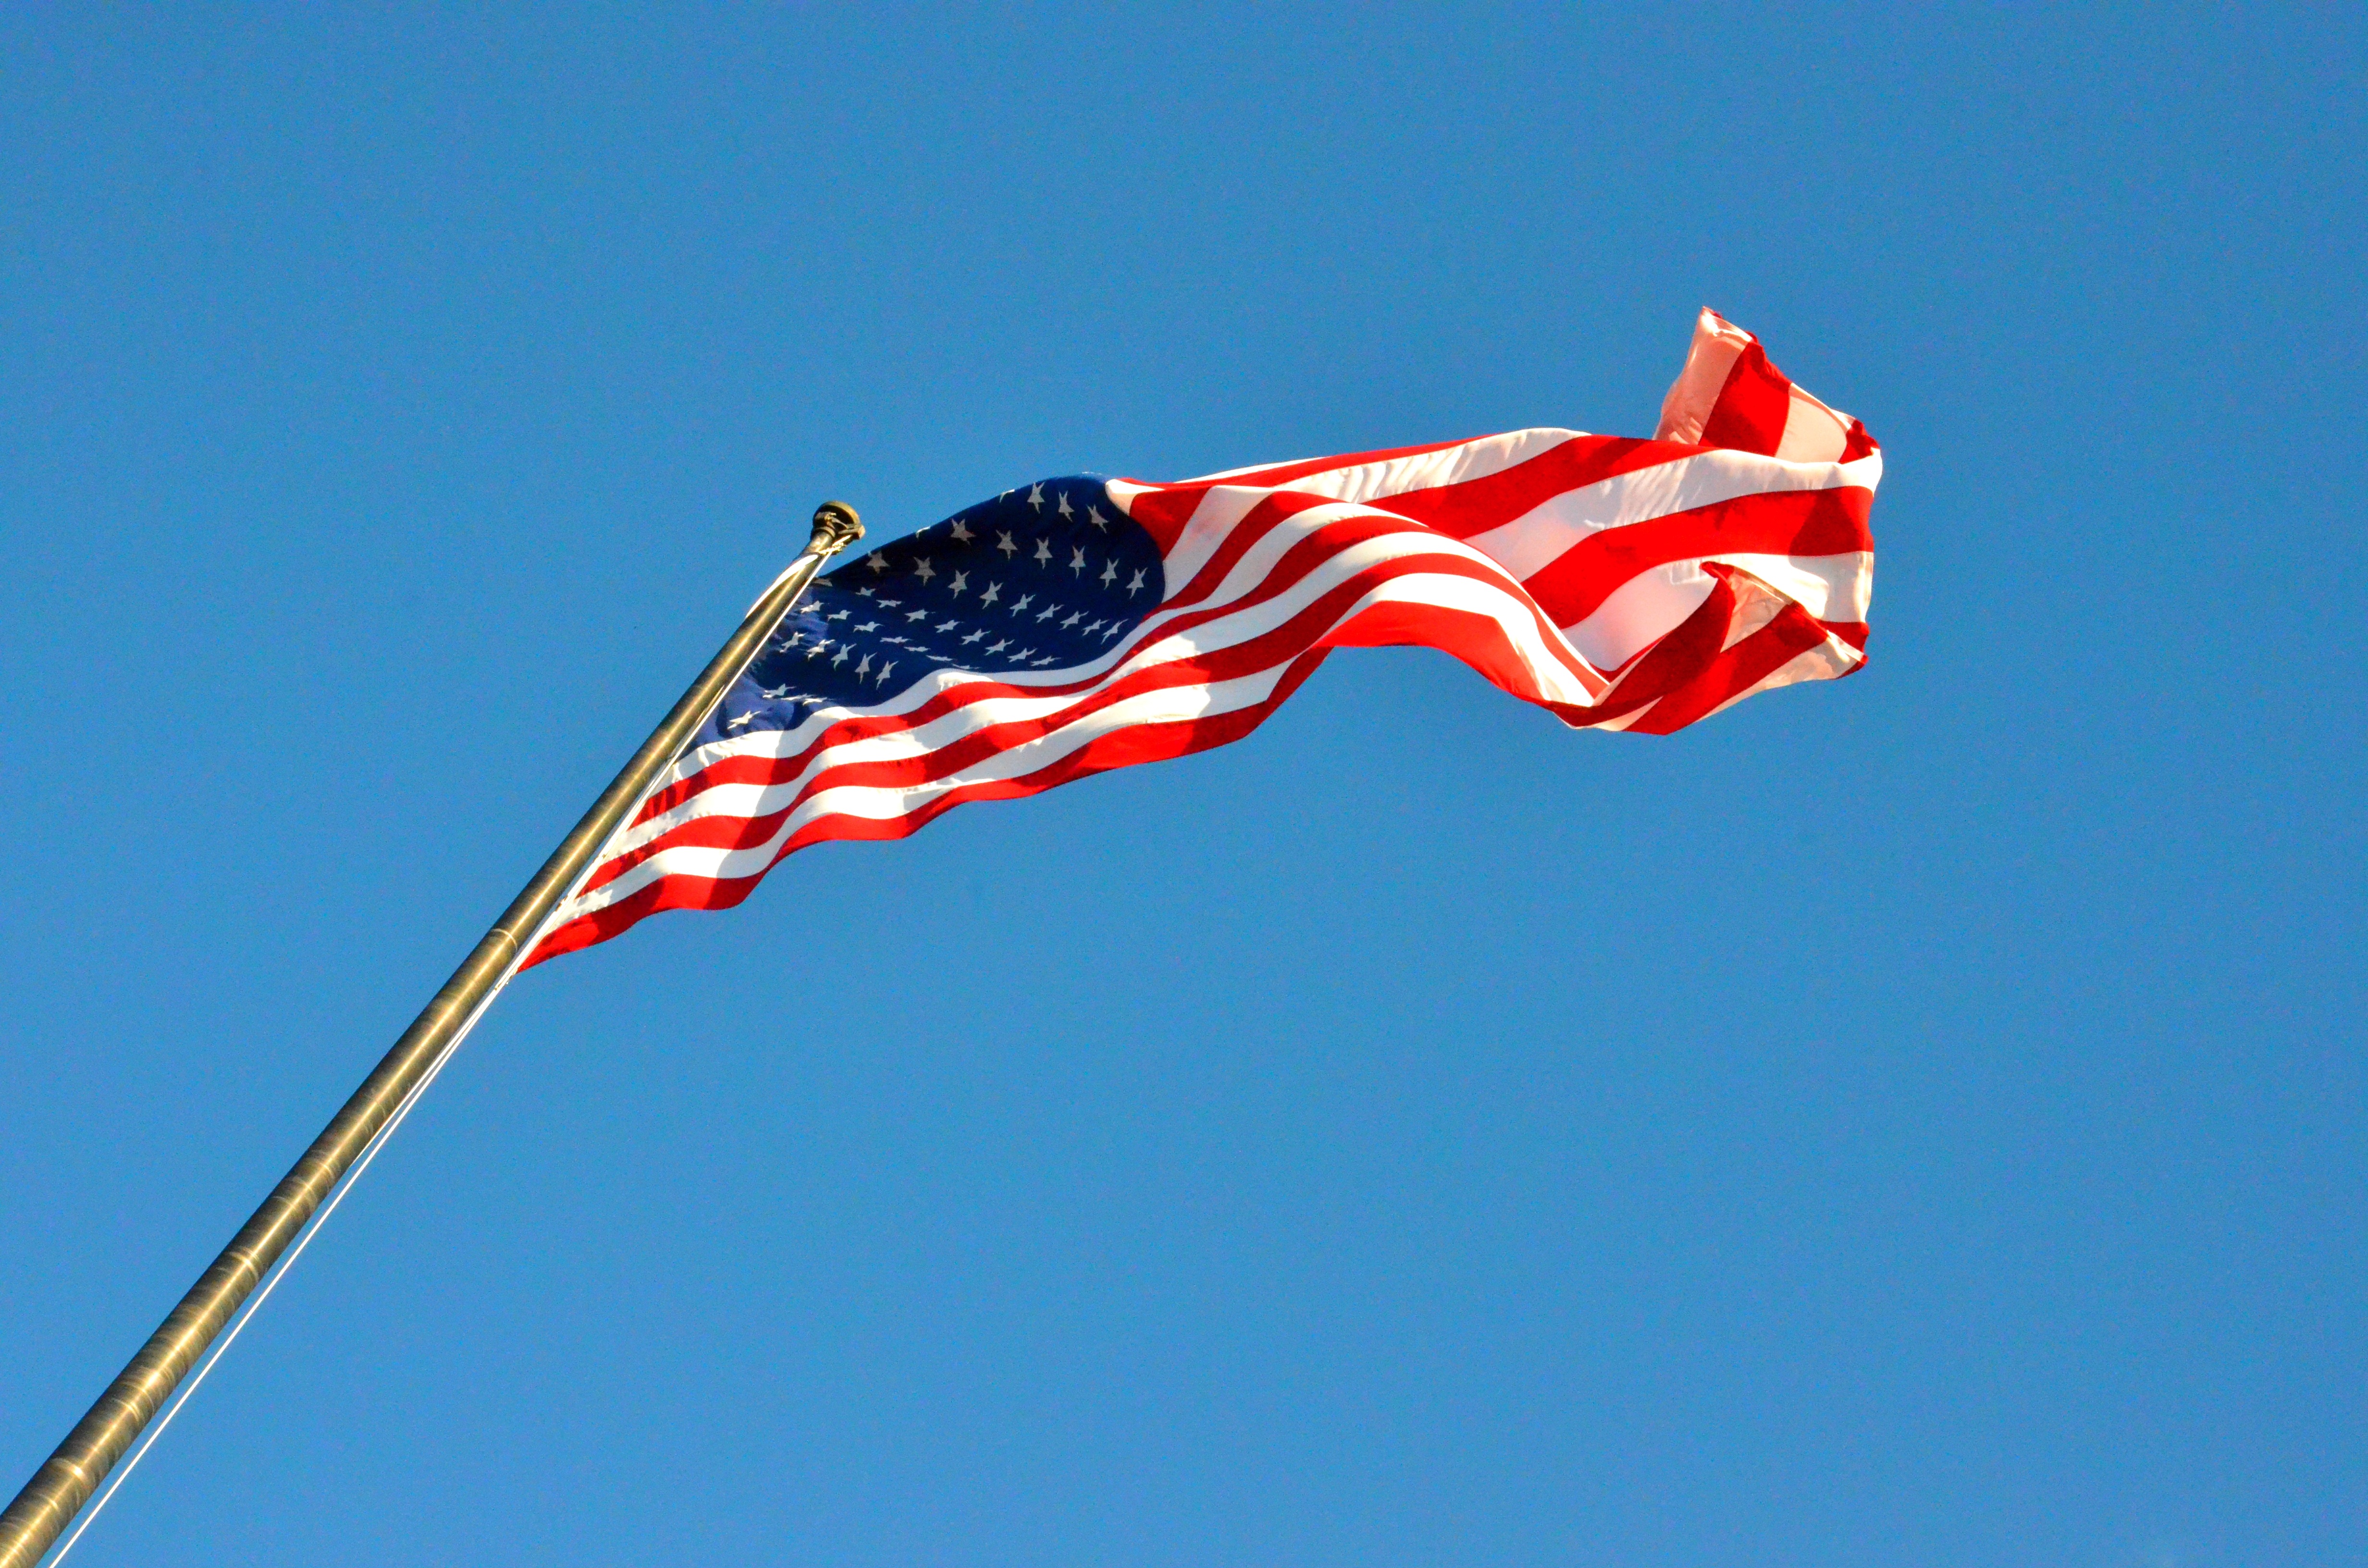
white, star, wind, red, symbol, banner, flag, usa, america, freedom, toy, stripes, large, blow, policy, powerful, characters, flutter, flag of the united states